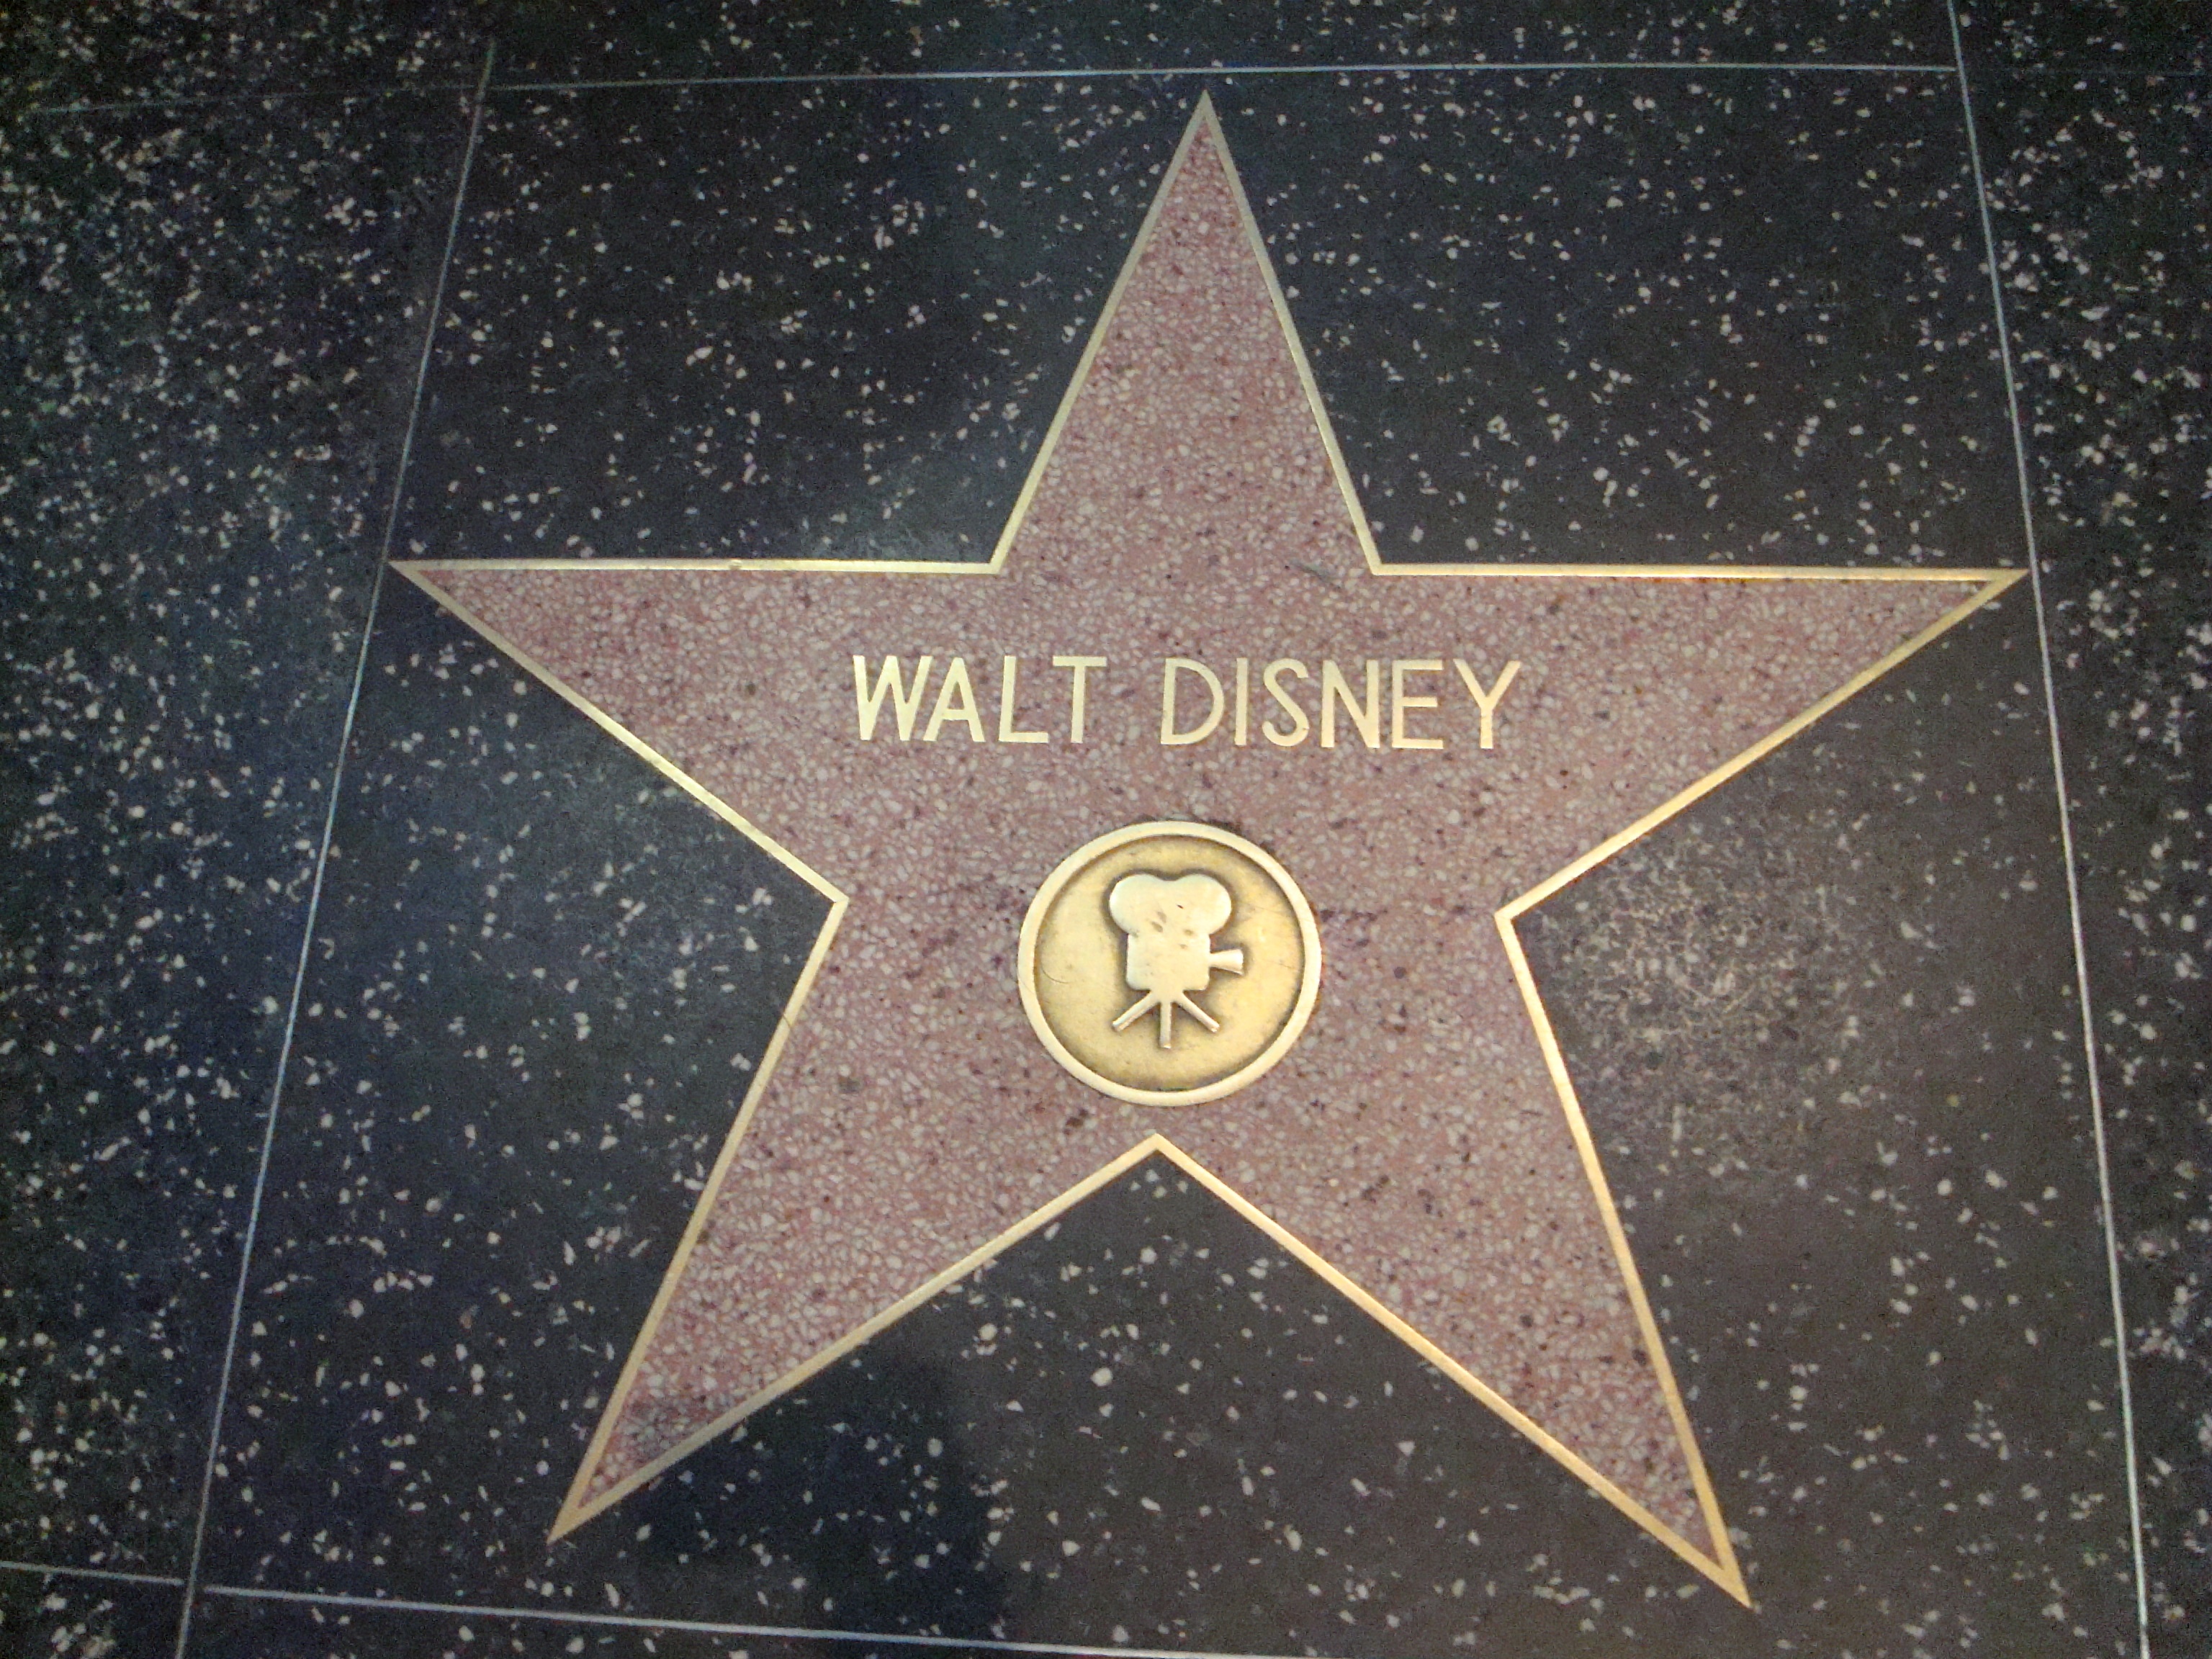
star, background, symmetry, wallpaper, astronomical object, walt disney, hollywood walk of fame, walter elias disney, creator cartoons